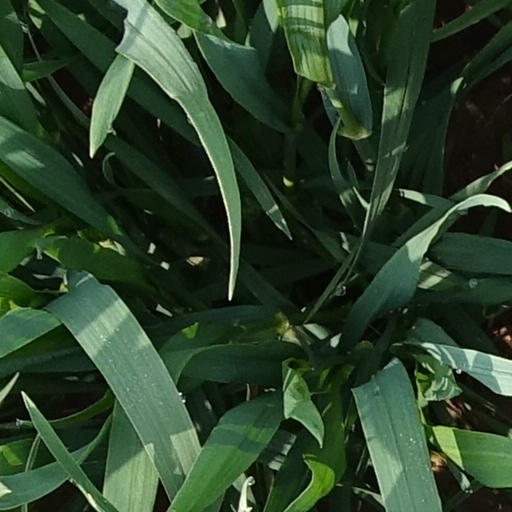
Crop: wheat